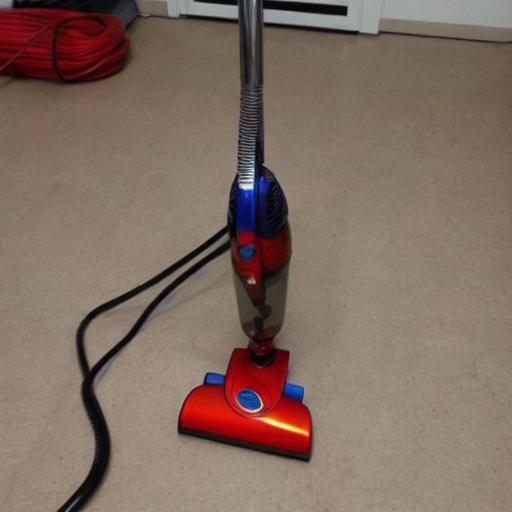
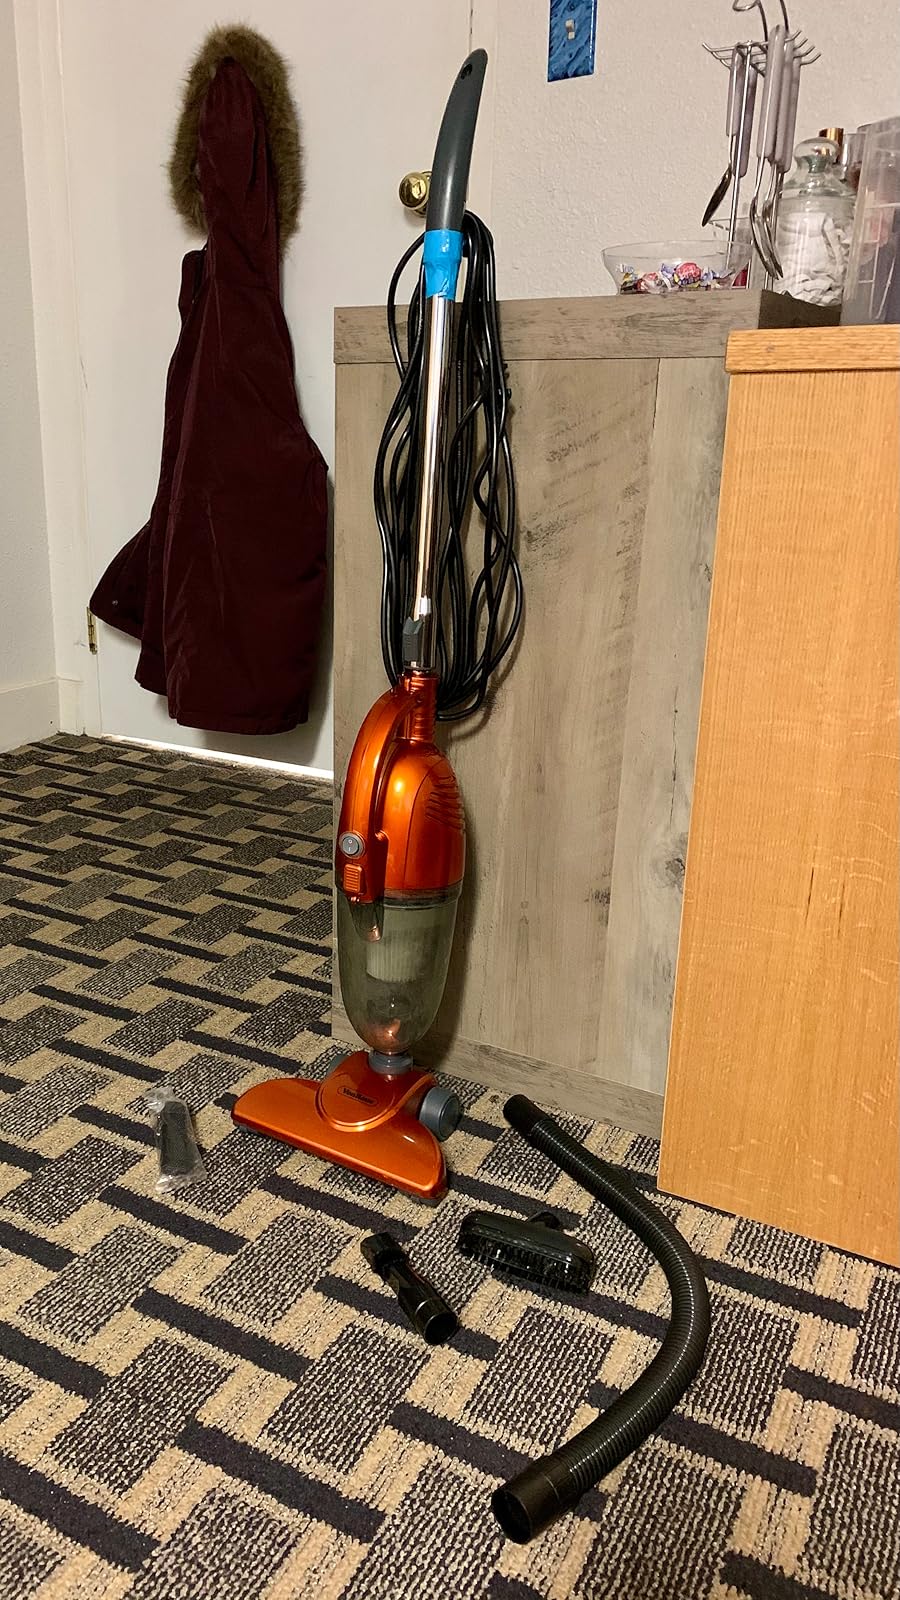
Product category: items_vacuum
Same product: no